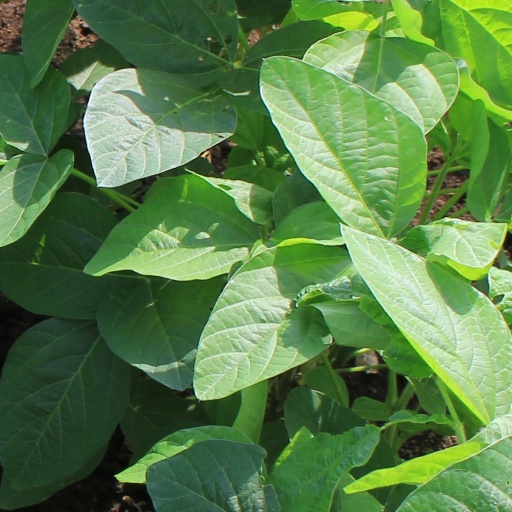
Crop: soybean